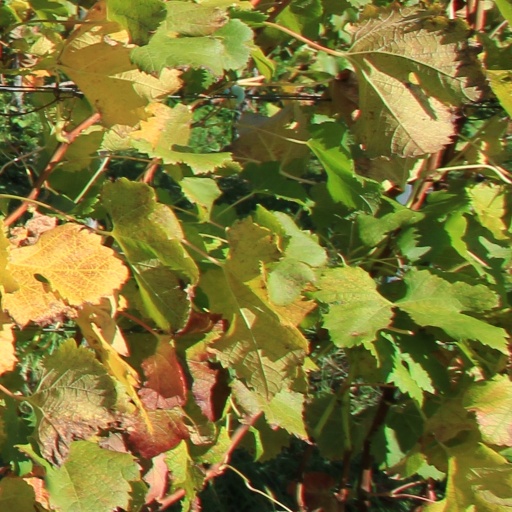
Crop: grape